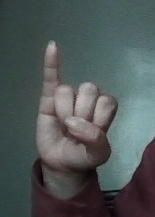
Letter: meem